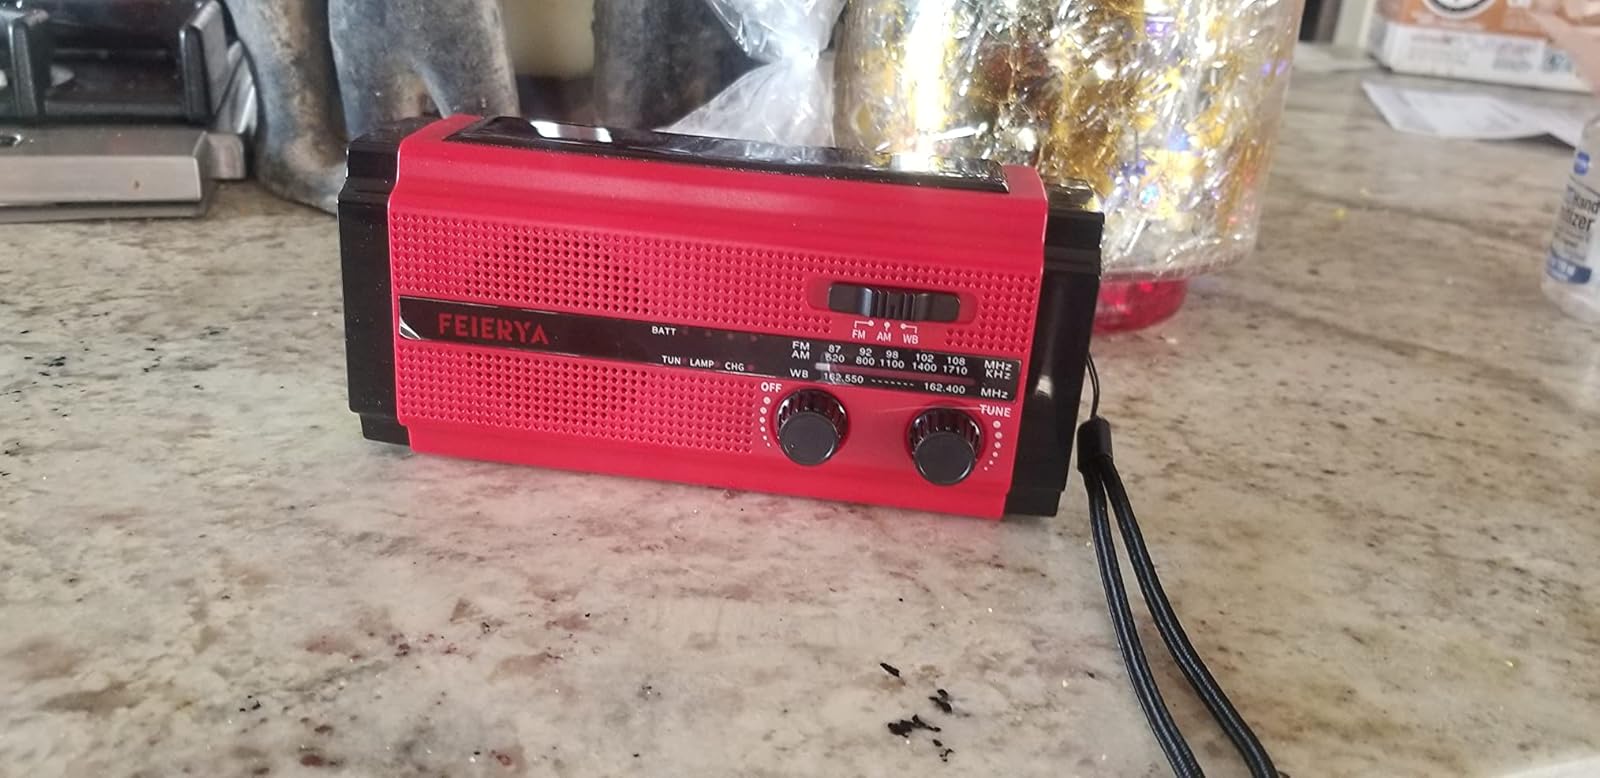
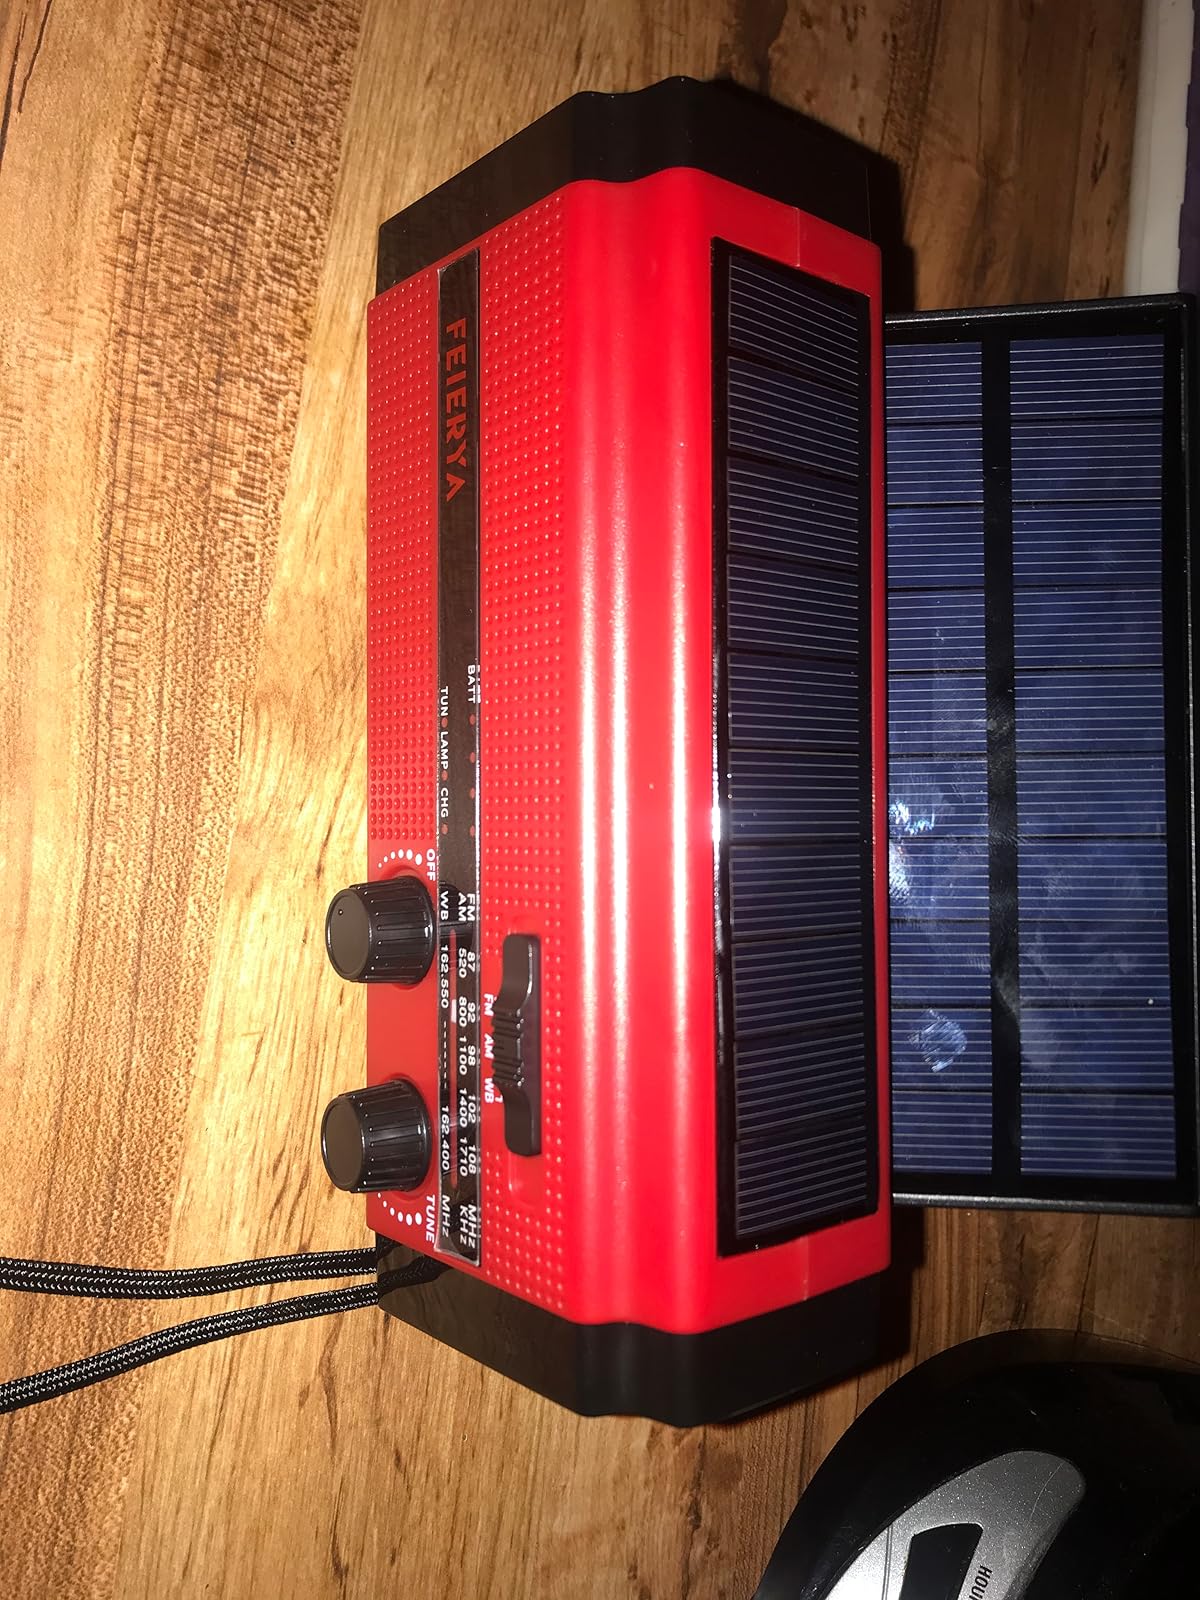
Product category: radio
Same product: yes